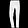
Label: Trouser